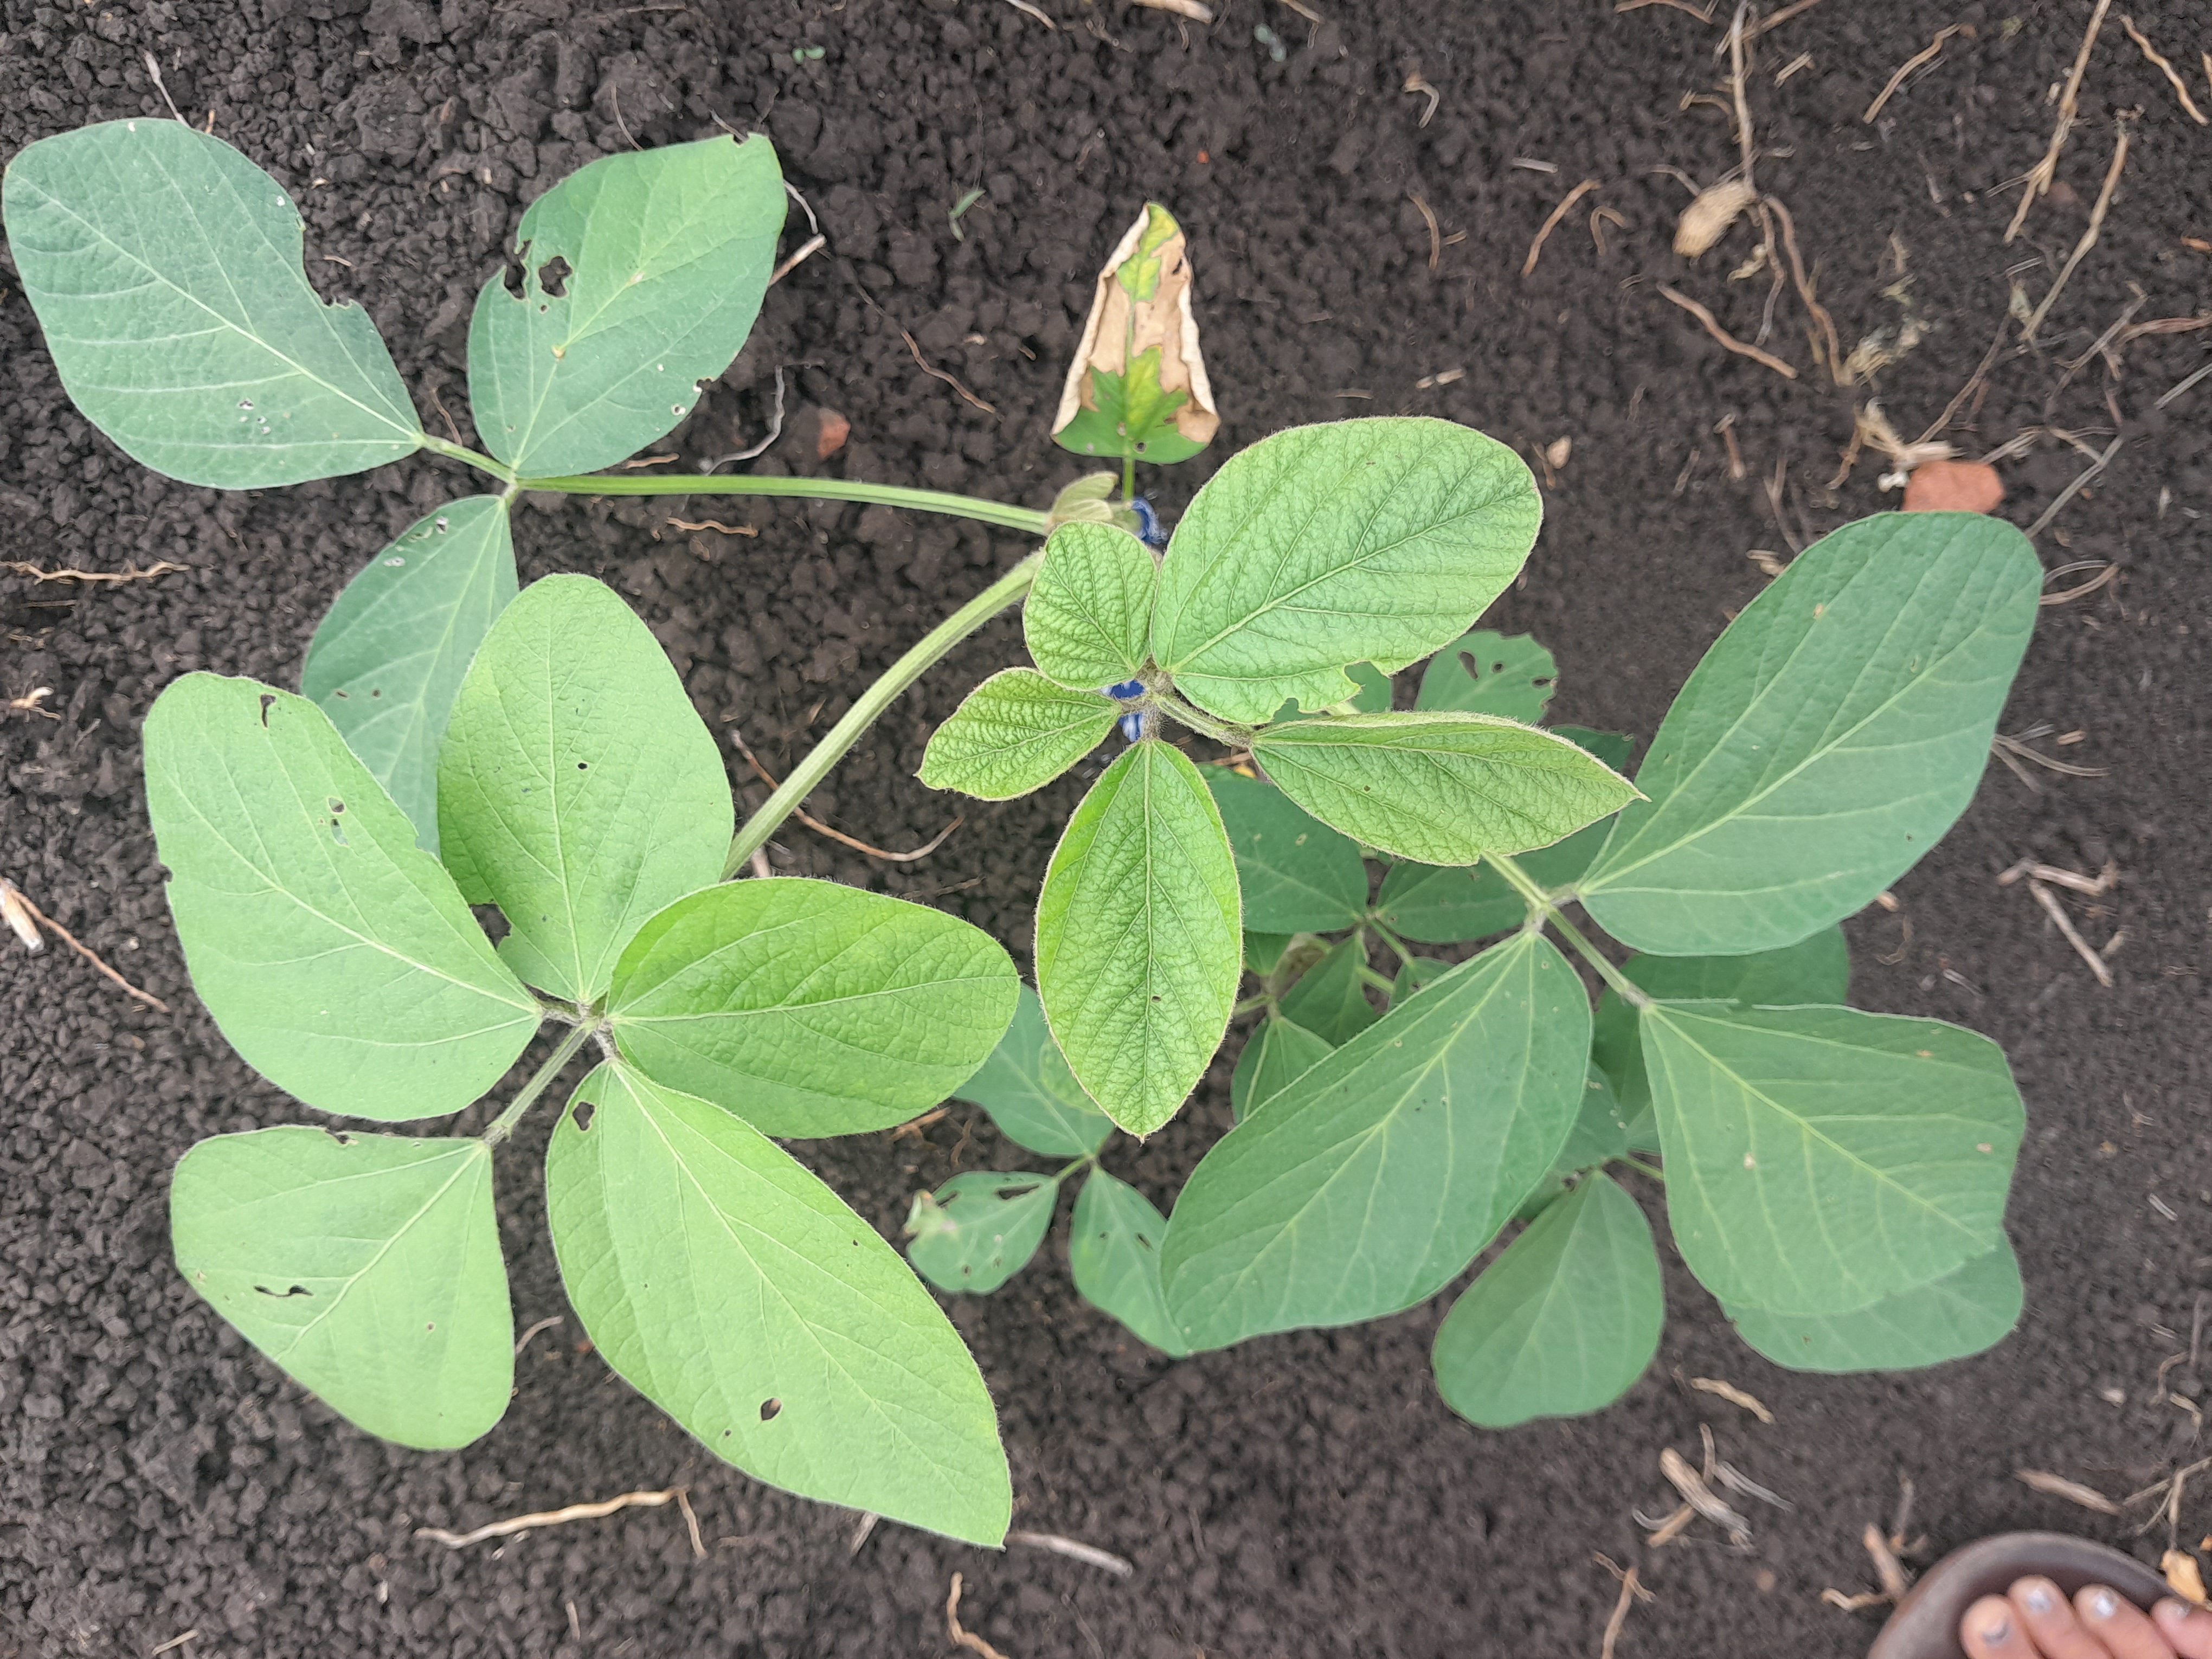
Label: Healthy